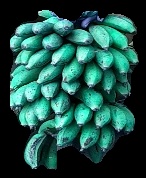
Variety: rasbale
Grade: grade3